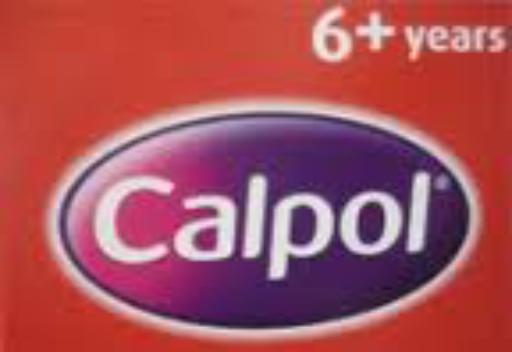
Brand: Calpol
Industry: Medical